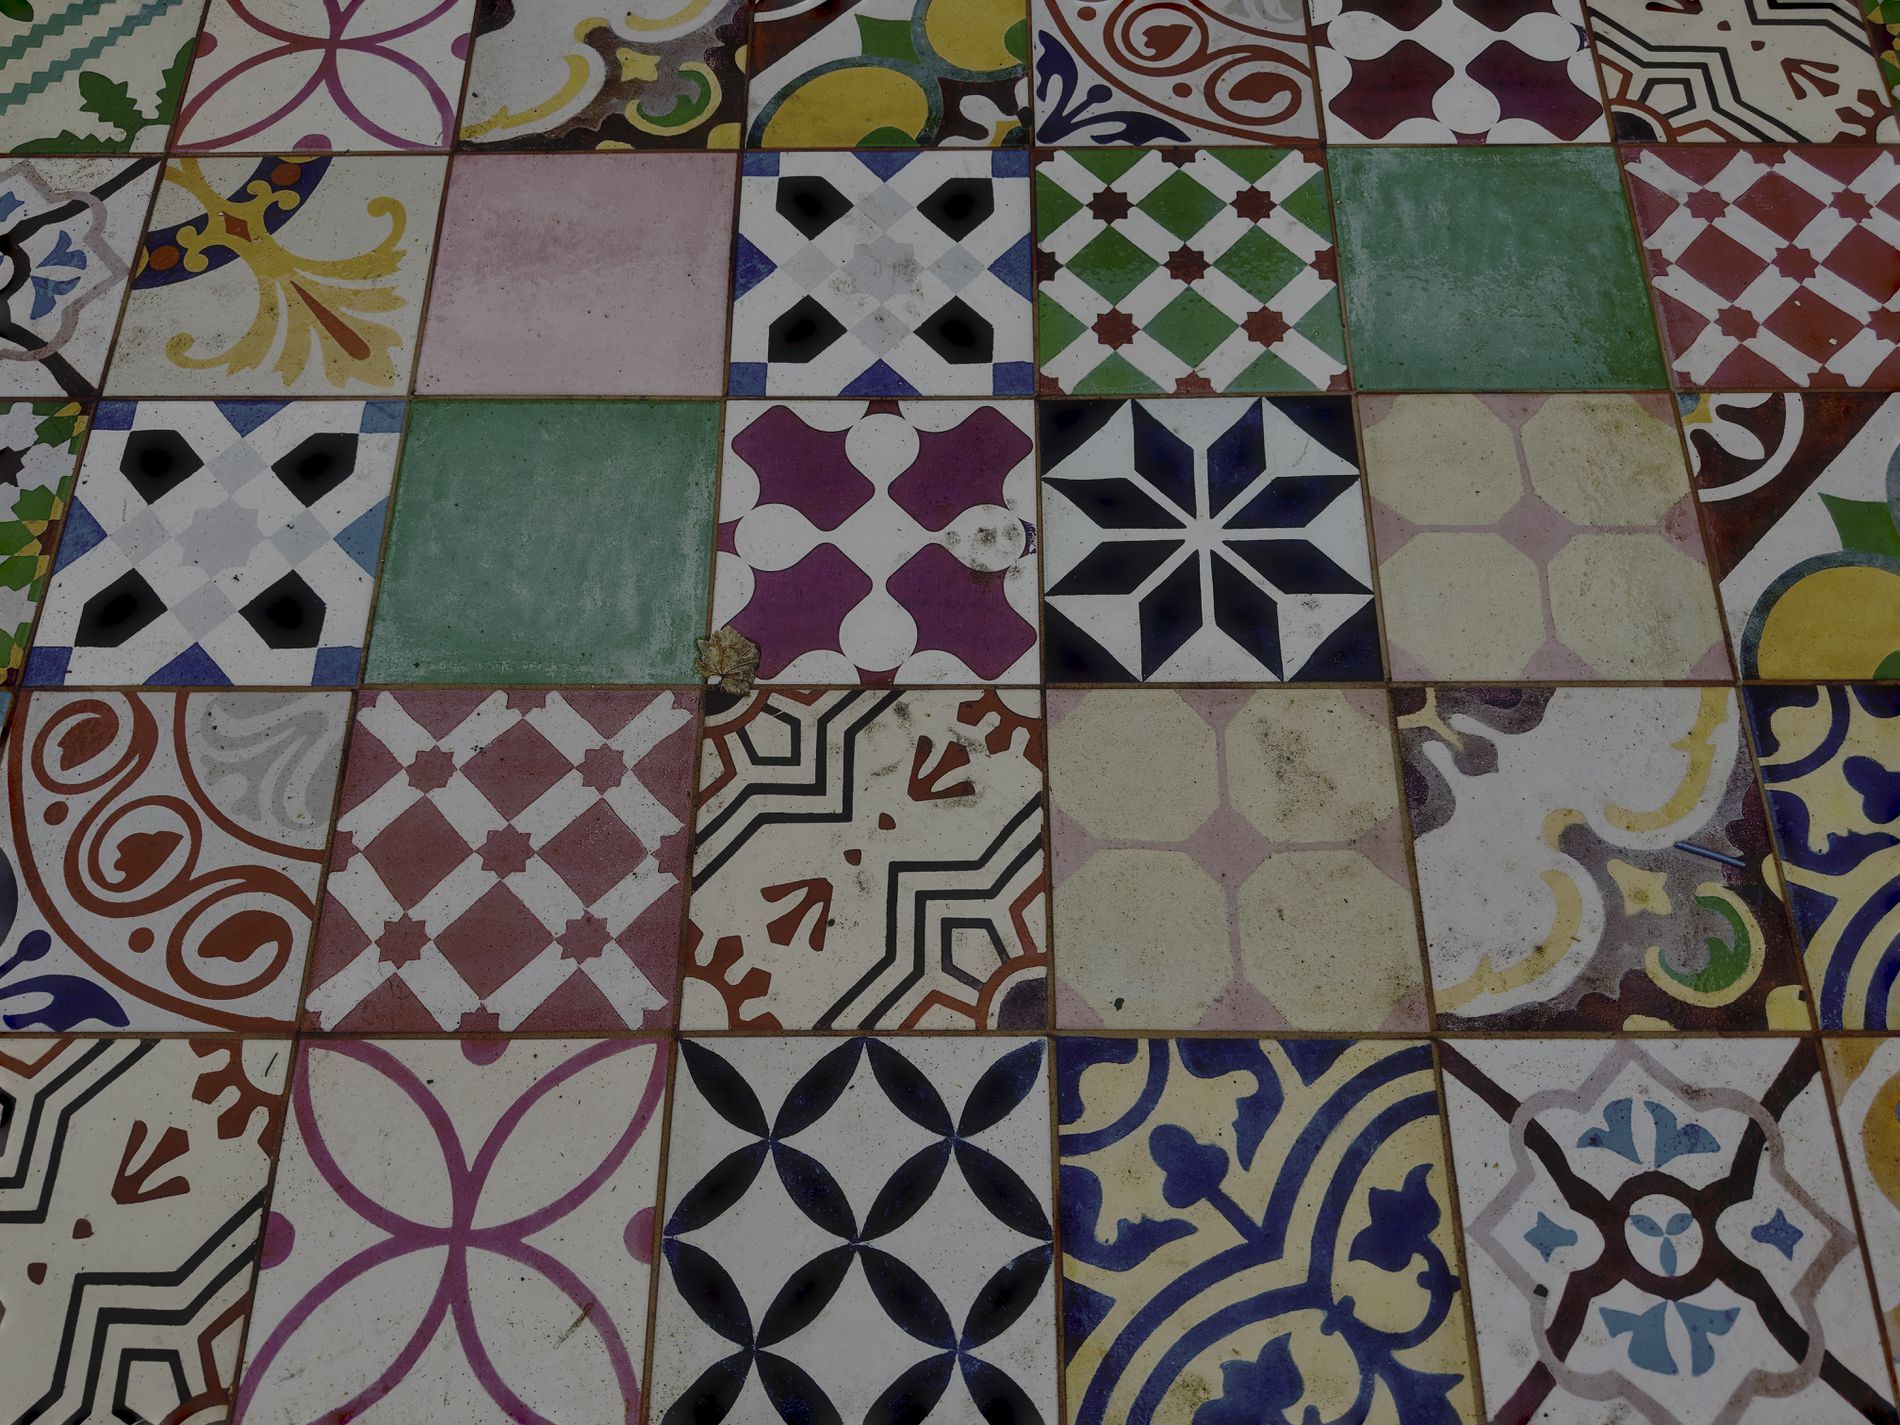
Decorative Tiles
The shot shows decorative tiles, and near the center of these tiles, on the left side, there is a wilted leaf. On the right half, a fragment resembling a small stick is visible.
This is a high-angle shot. The decorative shapes of the tiles create a sense of amazement, but upon seeing the wilted leaf and fragment, this atmosphere shifts to a feeling of disappointment due to the lack of cleanliness of these tiles. The colors in the image are clear and good.
Labels: Floor, Flooring, Tile, Pattern, Indoors, Interior Design, Art, Mosaic, Home Decor, Quilt, Leaf, Fragment, Decorative Tiles, Wilted Leaf
Camera: Apple iPhone 14 Pro Max
Lens: iPhone 14 Pro Max back triple camera 6.86mm f/1.78
Aperture: F1.7799999713881
Exposure: 1/121 sec
ISO: 125
Focal length: 6.860000134